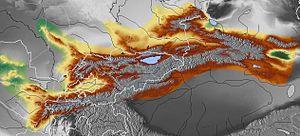
Carte de Tian Shan ou des Montagnes célestes.
Le Tian Shan, aussi appelé Tangri Tagh, est une chaîne de hautes montagnes d'Asie centrale située au nord-ouest du bassin du Tarim.